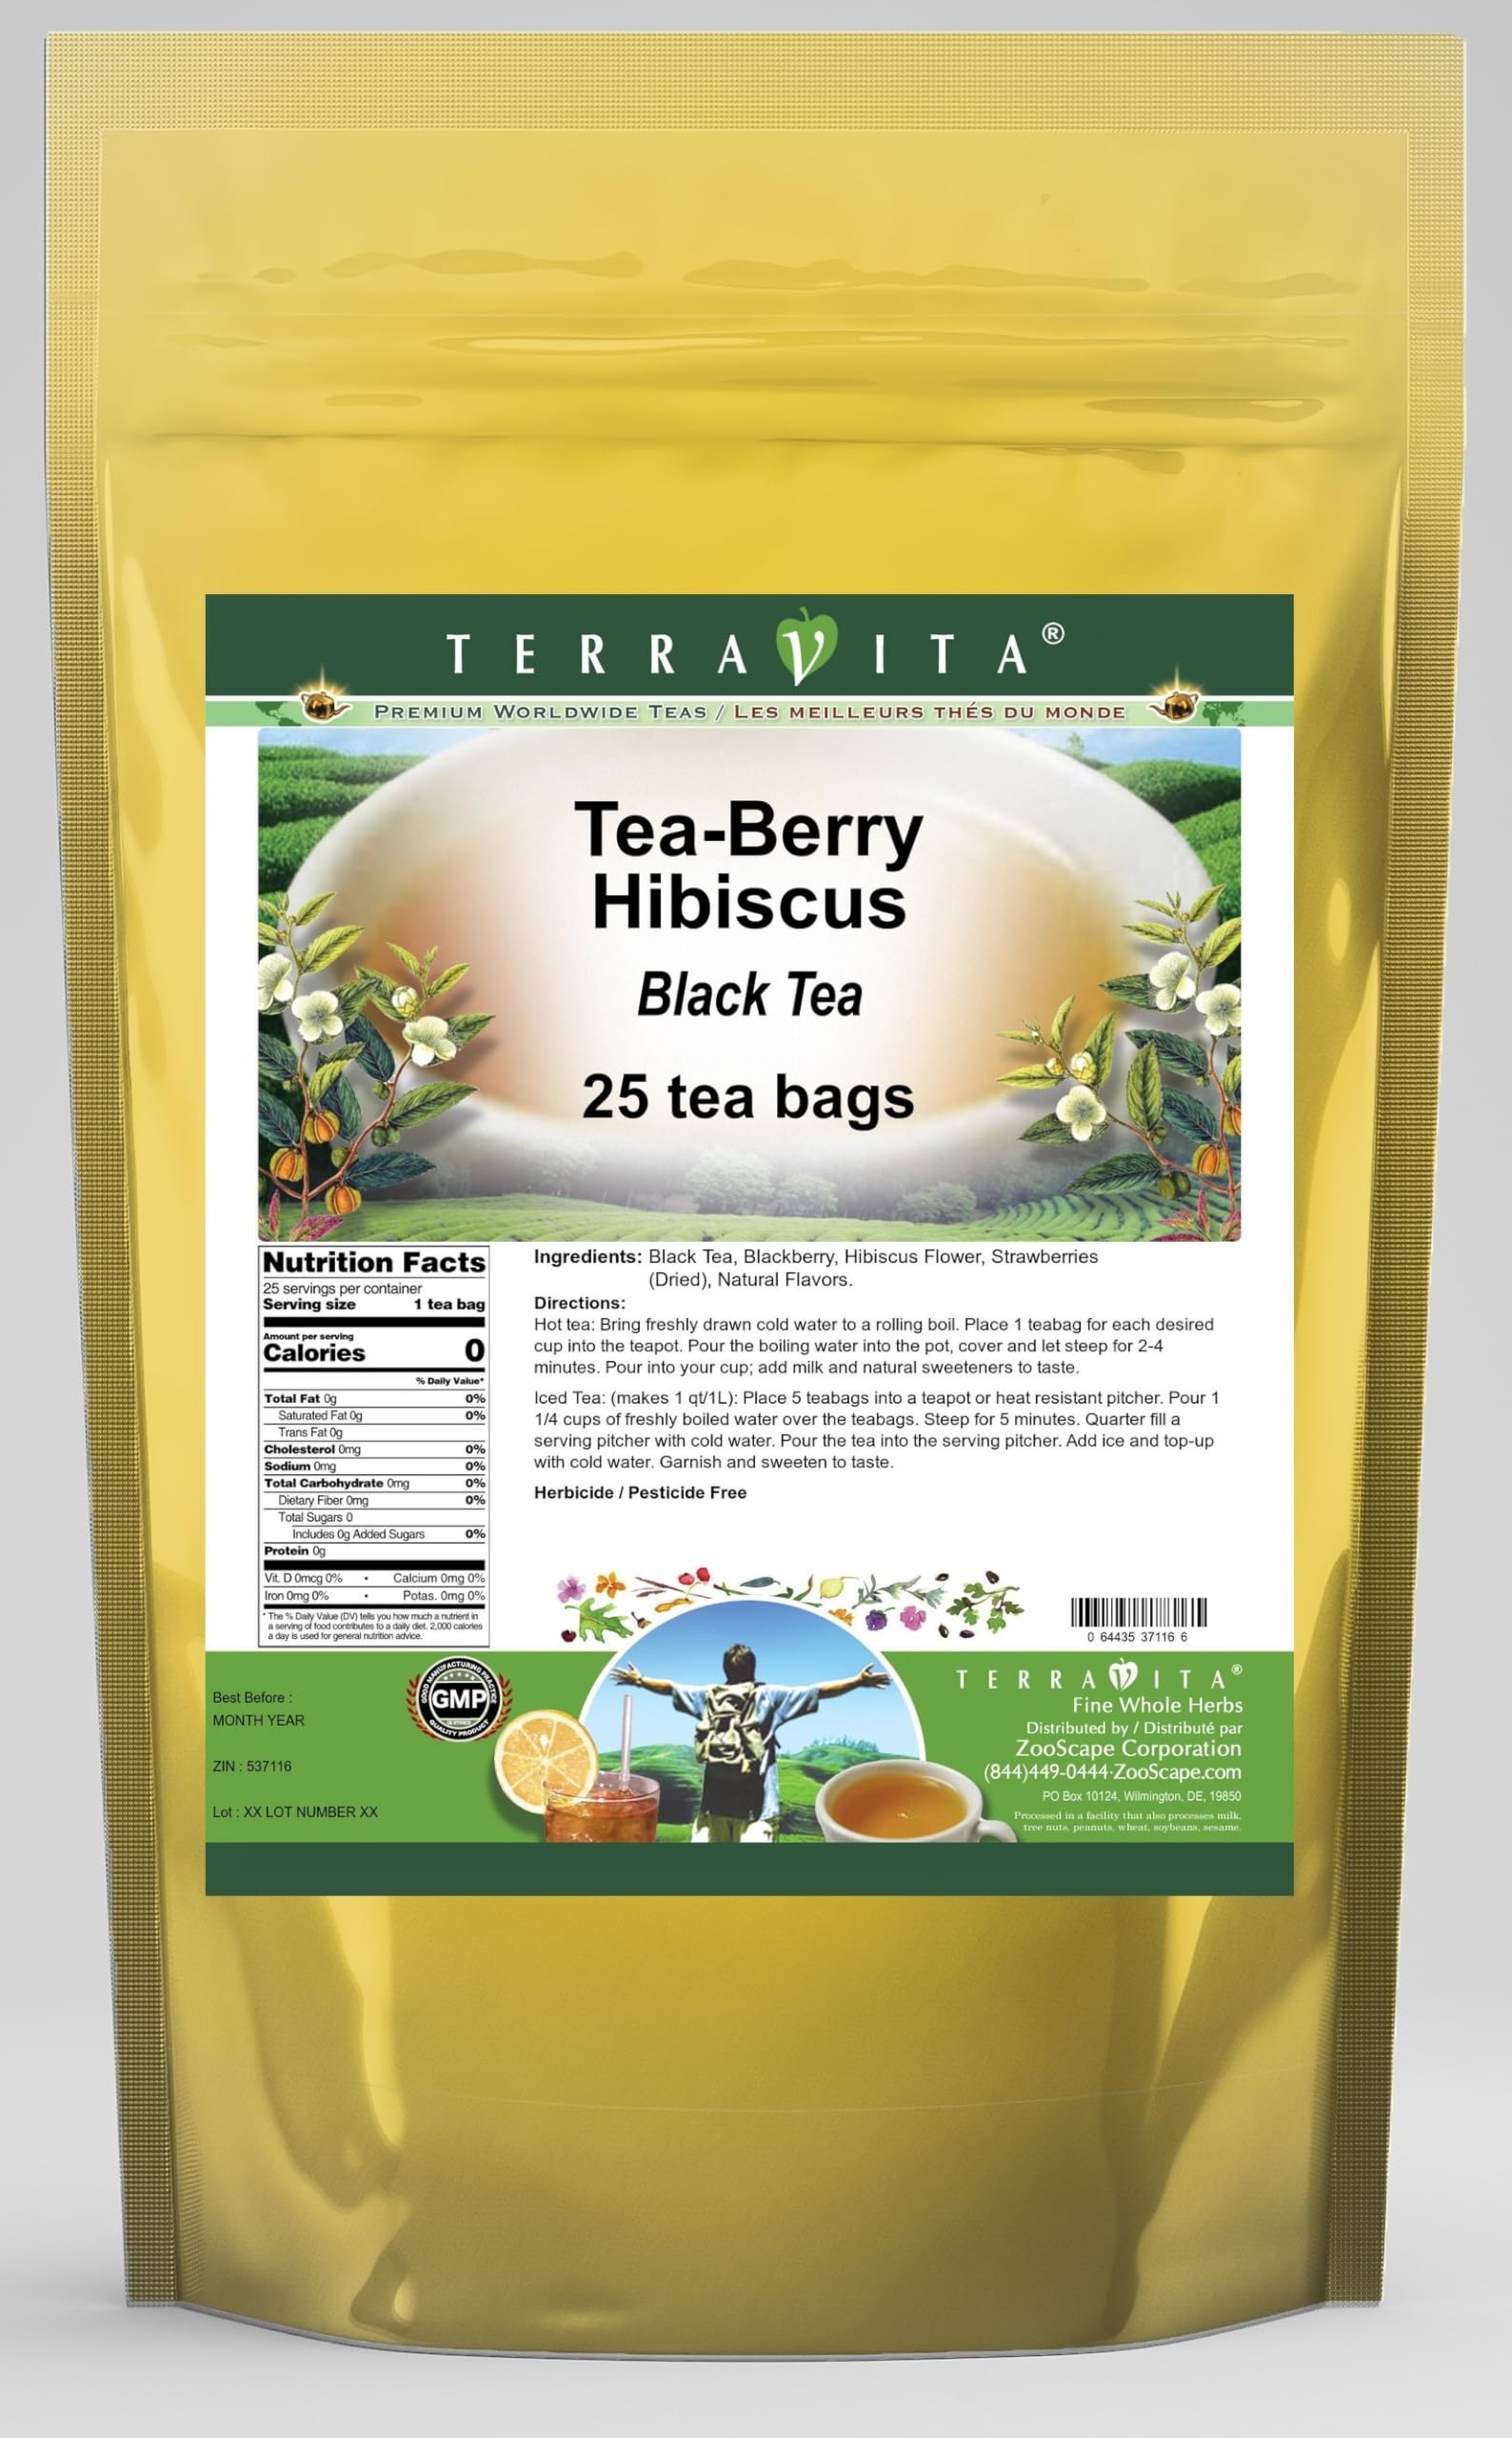
Item Name: Tea-Berry Hibiscus Black Tea (25 tea bags, ZIN: 537116)
Bullet Point 1: Our Tea-Berry Hibiscus Black Tea is a tasty flavored Black tea with Blackberry, Hibiscus Flower and Dried Strawberries that has a refreshing taste that will impress you! The unique Tea-Berry Hibiscus taste is delicious! - Ingredients: Black tea, Blackberry, Hibiscus Flower, Dried Strawberries and Natural Tea-berry Hibiscus Flavor.
Bullet Point 2: No fillers.
Bullet Point 3: Manufacturer: TerraVita
Bullet Point 4: Size: 25 tea bags
Bullet Point 5: Black Tea Bags - Packed in a convenient upright pouch!
Product Description: Our Tea-Berry Hibiscus Black Tea is a tasty flavored Black tea with Blackberry, Hibiscus Flower and Dried Strawberries that has a refreshing taste that will impress you! The unique Tea-Berry Hibiscus taste is delicious! - Ingredients: Black tea, Blackberry, Hibiscus Flower, Dried Strawberries and Natural Tea-berry Hibiscus Flavor. - Hot tea brewing method: Bring freshly drawn cold water to a rolling boil. Place 1 teabag for each desired cup into the teapot. Pour the boiling water into the pot, cover and let steep for 2-4 minutes. Pour into your cup; add milk and natural sweeteners to taste. - Iced tea brewing method: (to make 1 liter/quart): Place 5 teabags into a teapot or heat resistant pitcher. Pour 1 1/4 cups of freshly boiled water over the teabags. Steep for 5 minutes. Quarter fill a serving pitcher with cold water. Pour the tea into the serving pitcher. Add ice and top-up with cold water. Garnish and sweeten to taste. - TerraVita is an exclusive line of premium-quality, natural source products that use only the finest, purest and most potent ingredients found around the world. TerraVita is hallmarked by the highest possible standards of purity, potency, stability and freshness. All of our products are prepared with the highest elements of quality control, from raw materials through the entire manufacturing process, up to and including the moment that the bottles or bags are sealed for freshness and shipped out to you. Our highest possible standards are certified by independent laboratories and backed by our personal guarantee. - TerraVita exists to meet and ensure your family's health and wellness without the harmful effects of chemicals and health products. We strive to make all of our products affordable and reliable and are constantly searching the market to m
Value: 25.0
Unit: Count

Price: 16.77